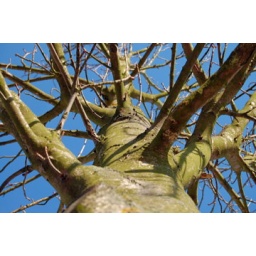
Tree by the church in Radolfzell.  Perfect sky as a background.  Reminds me of the nervous system.